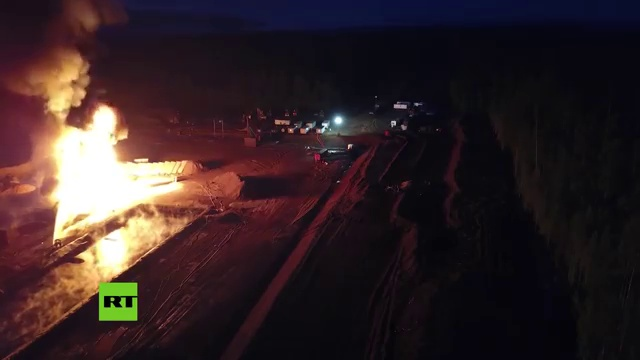
Fire: yes
Smoke: yes